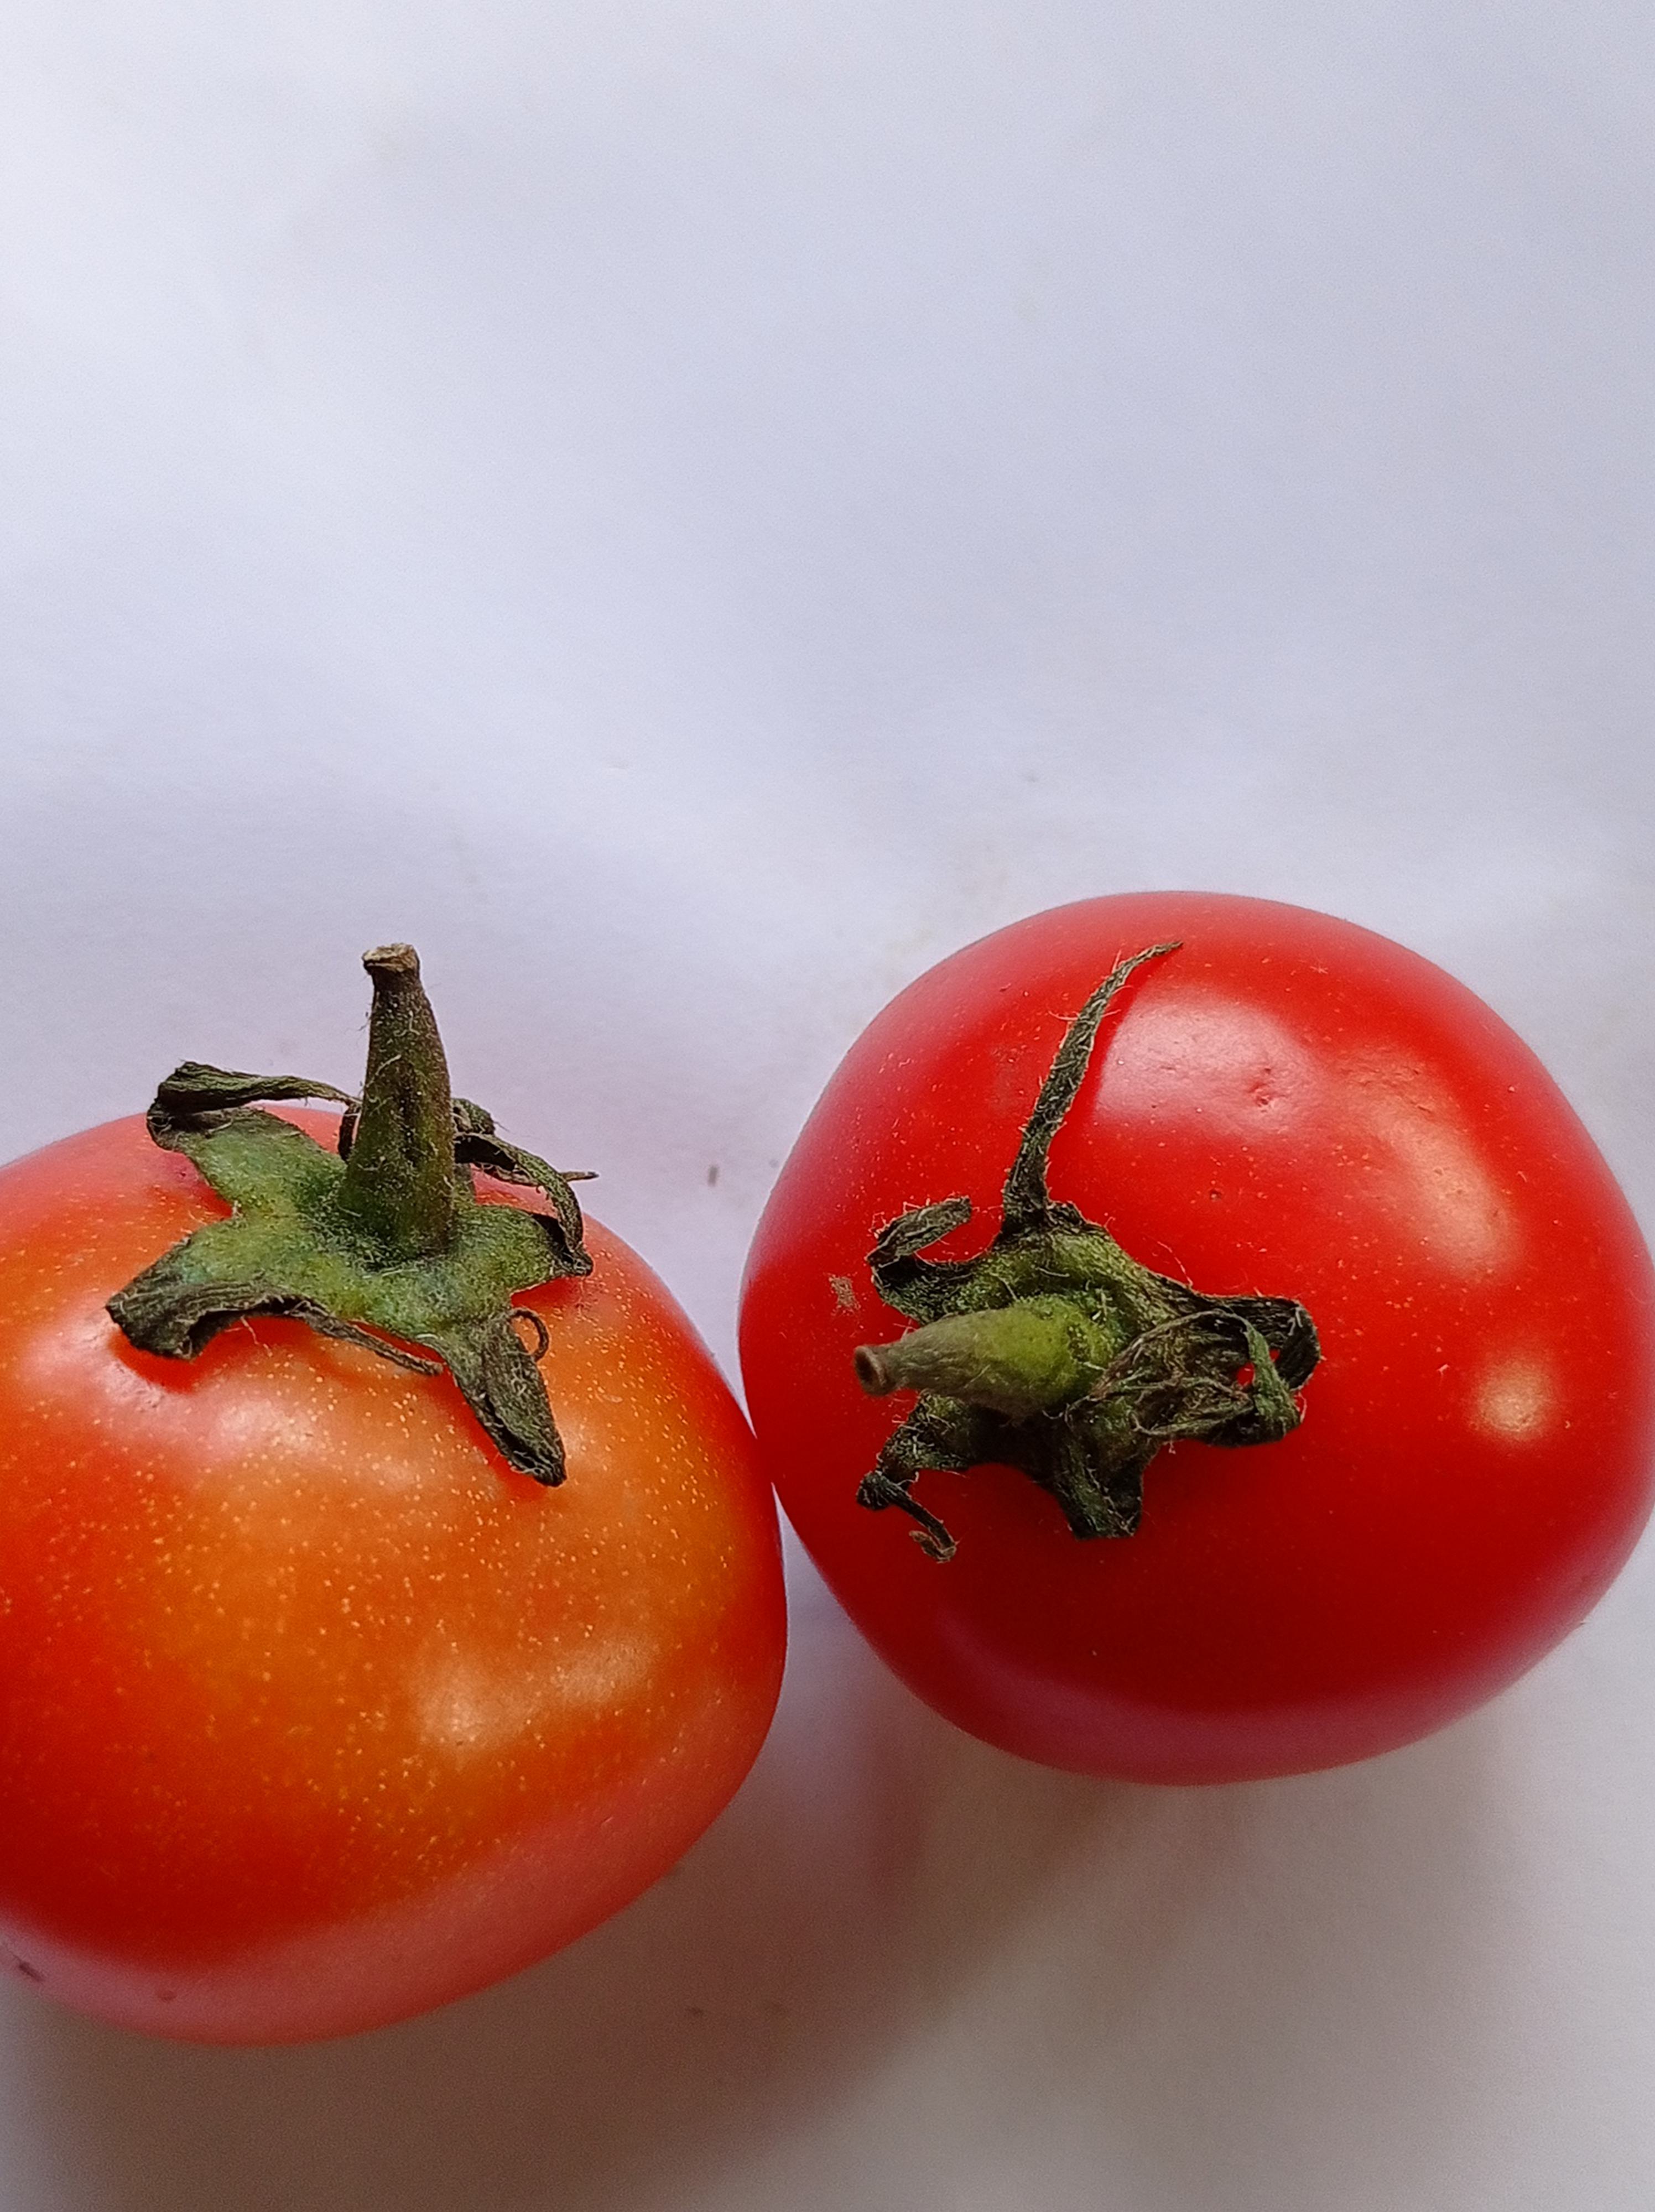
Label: Fresh